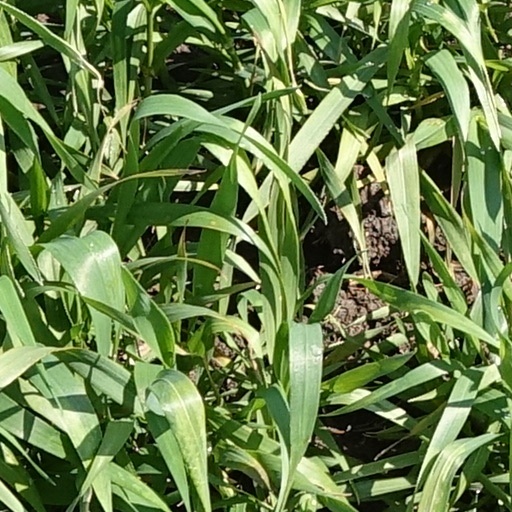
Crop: wheat